Palazzo Di Gregorio

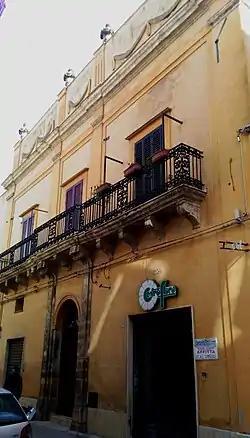

Palazzo Di Gregorio is a building located at via Dante in Alcamo, in the province of Trapani; it was built at about the 17th century.